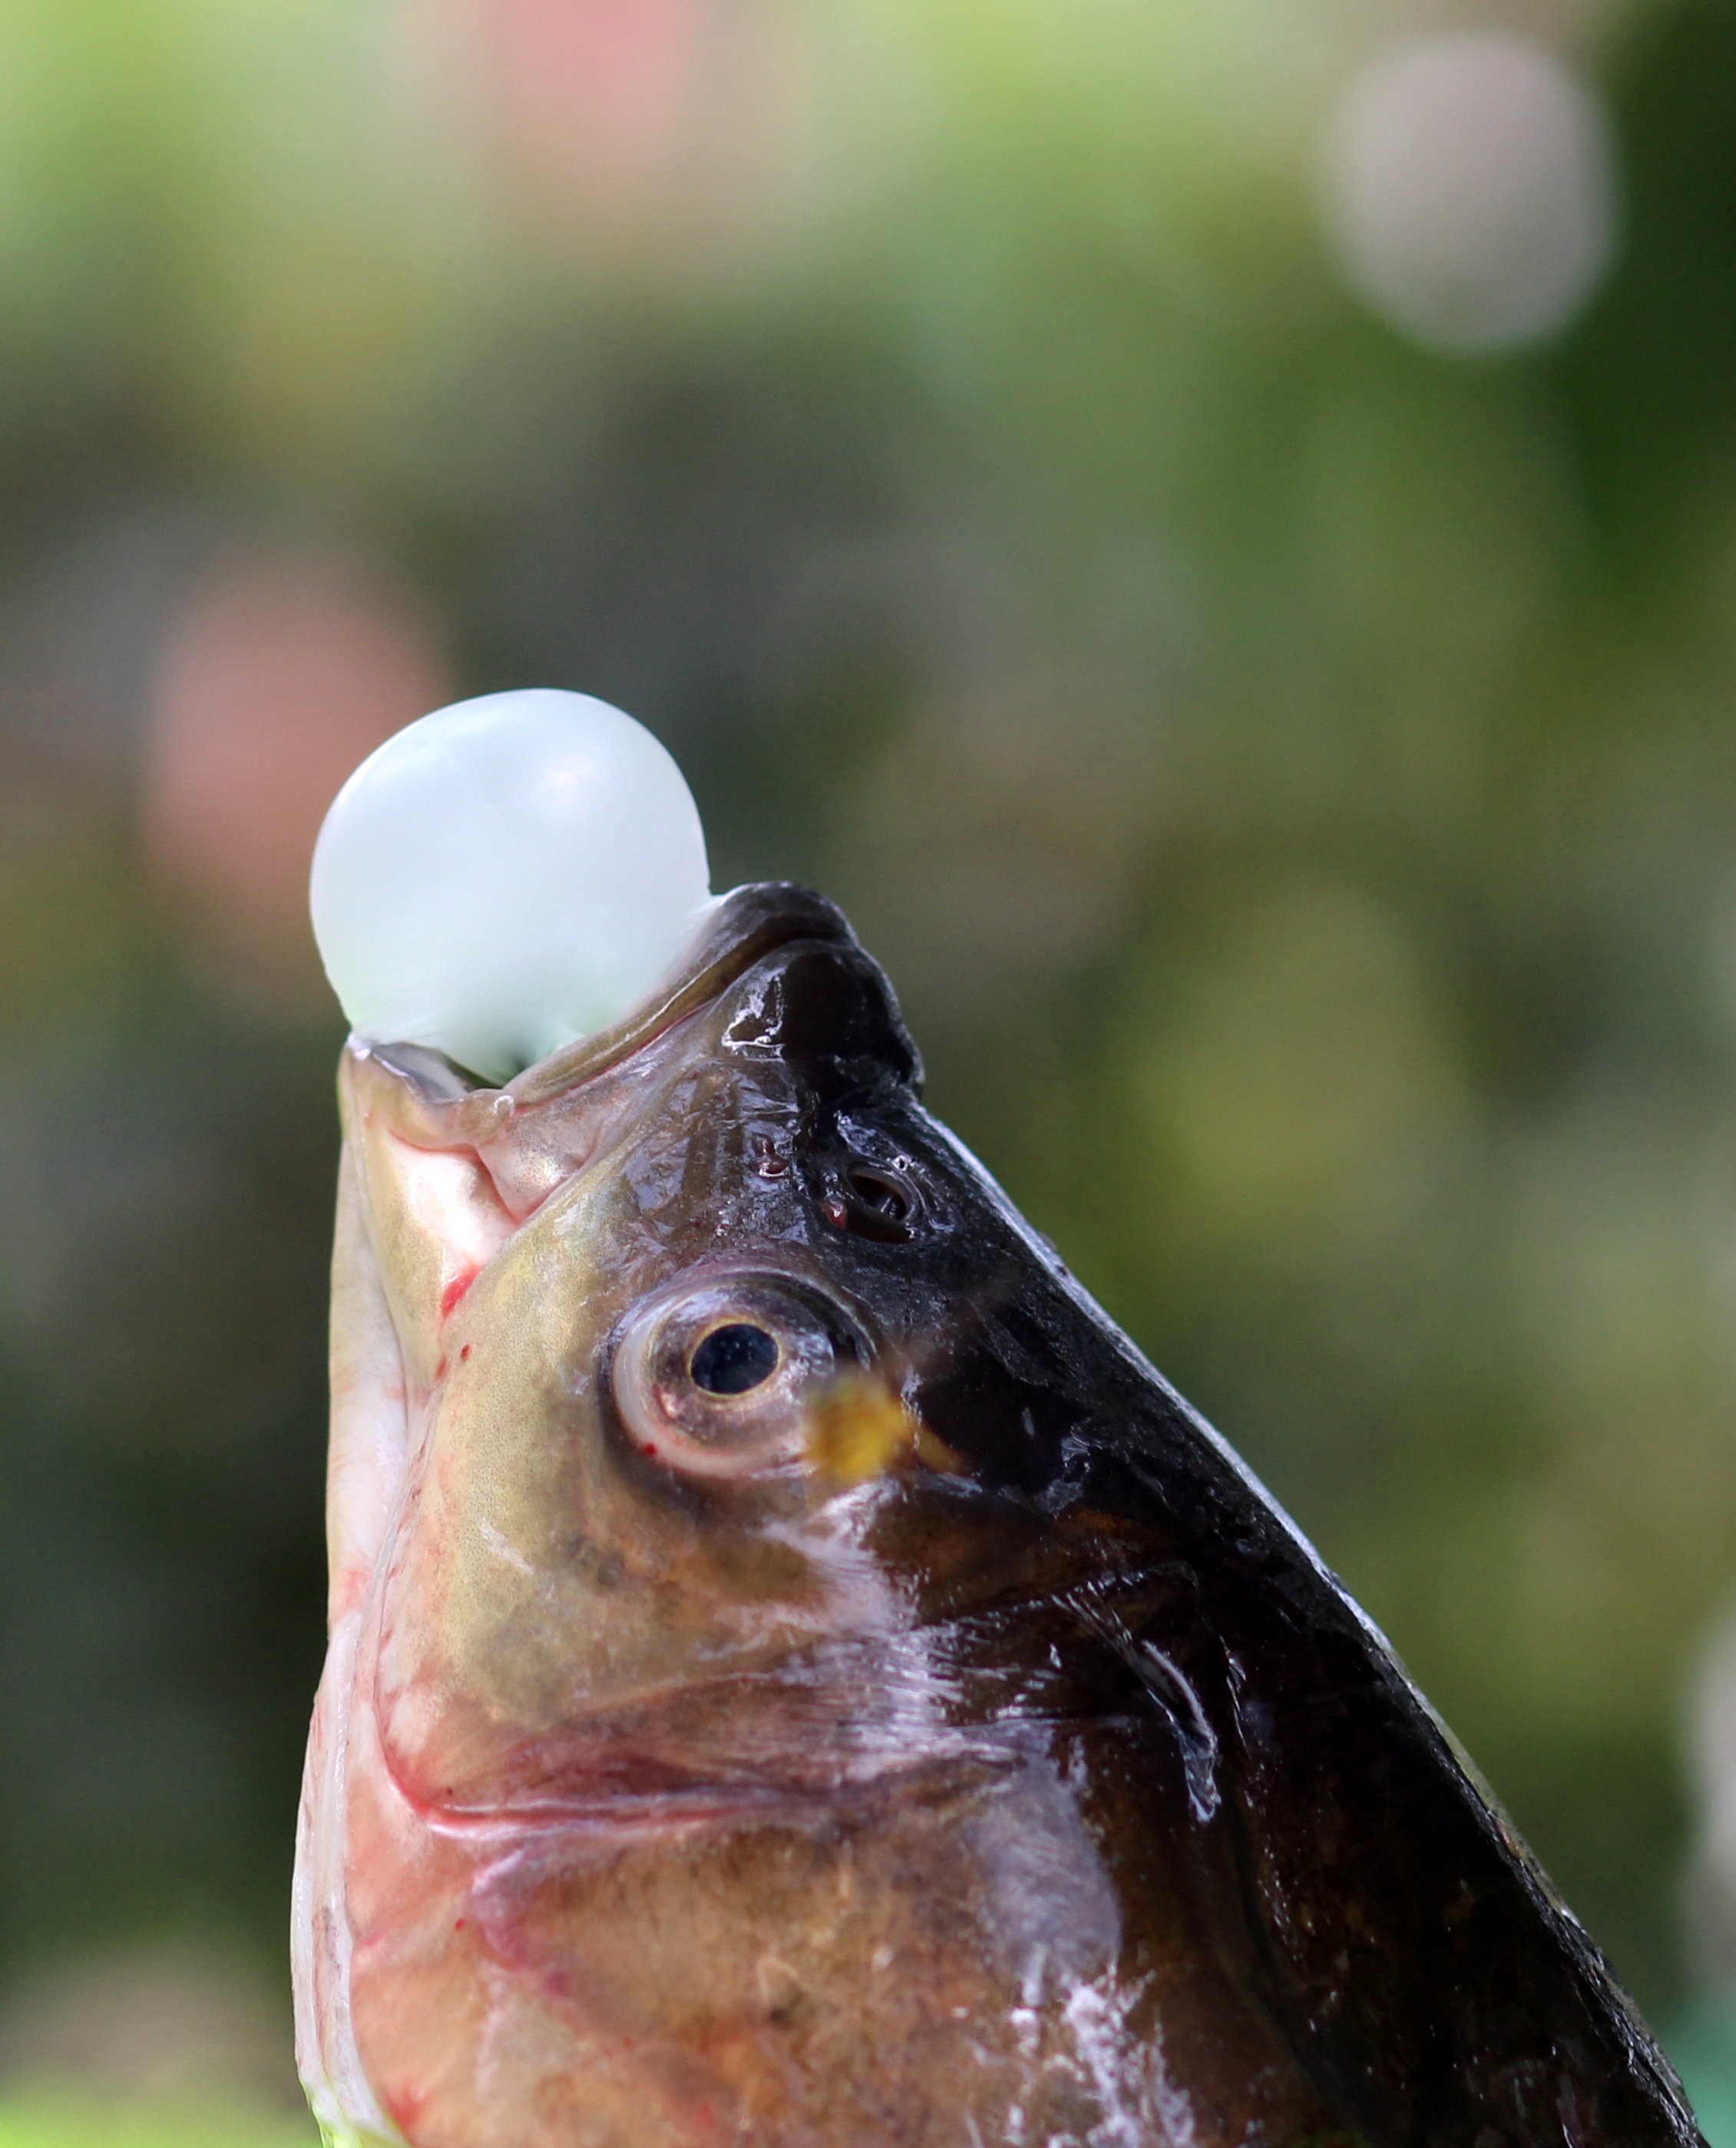
bird, balloon, wildlife, beak, fish, fauna, close up, vertebrate, funny, macro photography, chewing gum